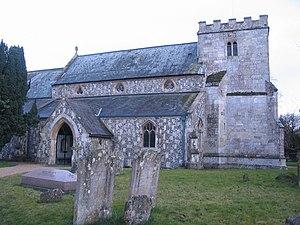
Shrewton est un village et une paroisse civile du Wiltshire, en Angleterre. Il est situé à une dizaine de kilomètres à l'ouest de la ville d'Amesbury, sur la route A360. Au moment du recensement de 2011, il comptait 1 870 habitants.